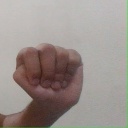
अक्षर: ठ